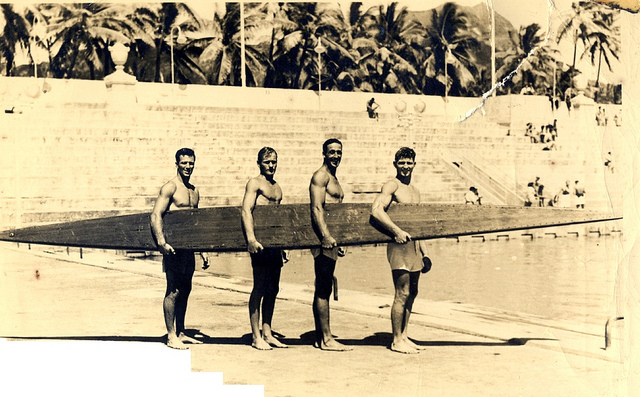
Four men holding a large wooden boat with palm trees in the background.

These men were very excited about getting in the water and placed the boat so that they would be admired by those interested